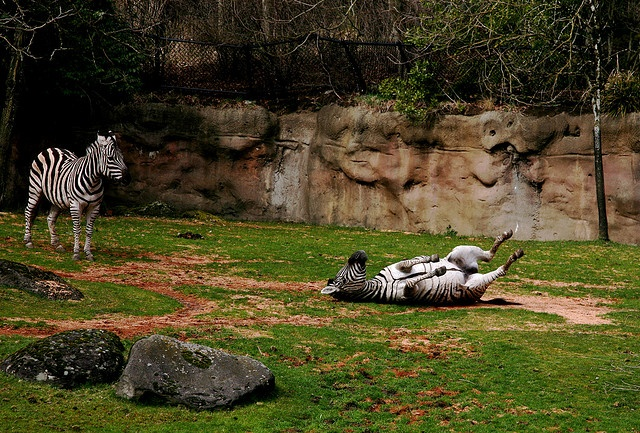
The zebra is rolling in the grass near another standing zebra.
Two zebras in a grassy area next to rocks and trees.
there is a zebra that is laying on the ground
One zebra watches another roll in the grass.
two zebra in an enclosed area with surrounding rocks and a rock wall